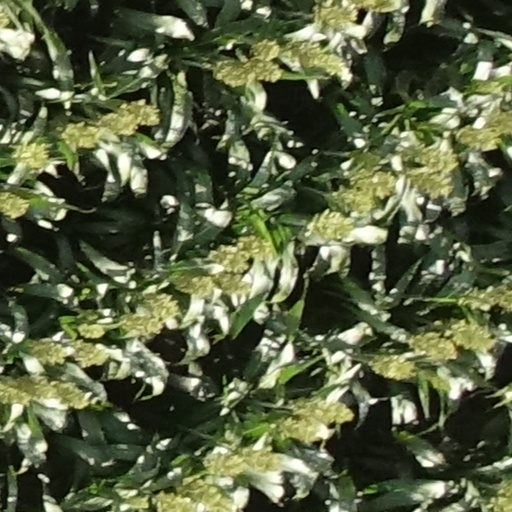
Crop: sorghum